NHS Confederation

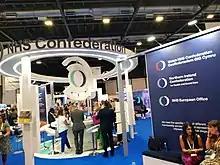
NHS Confederation exhibition

Matthew Taylor was appointed as chief executive in 2021. The previous chief executive was Niall Dickson. Stephen Dorrell was the chair until 2019, when Lord Adebowale took over.